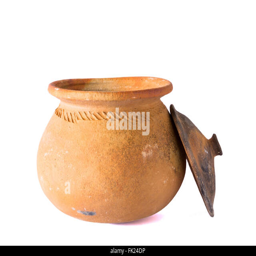
pots made of traditional clay for use in the kitchen .